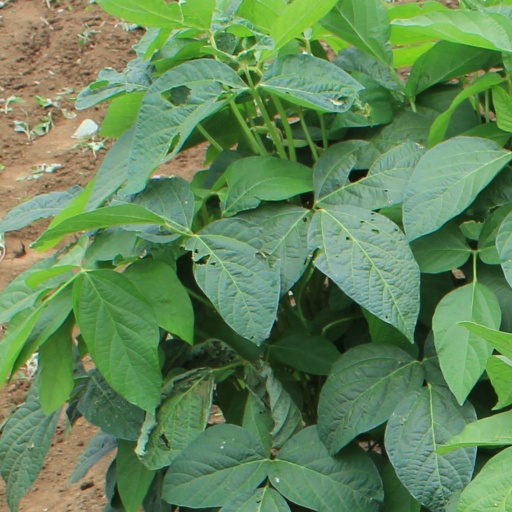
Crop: soybean